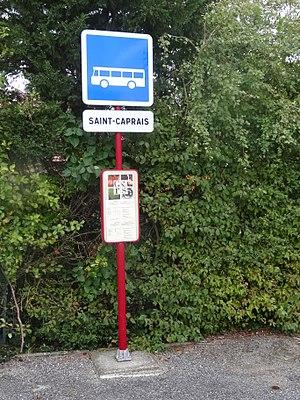
Arrêt de bus de Saint-Caprais dans le Gers.
Saint-Caprais est une commune française située dans le département du Gers en région Occitanie.